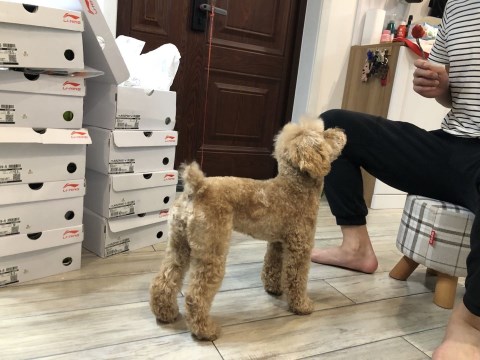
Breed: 7449-n000128-teddy